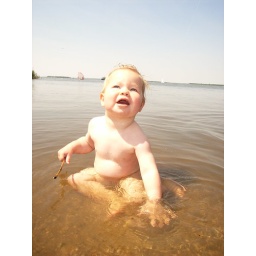
Quincey geniet van het heerlijke water in het veluwemeer!